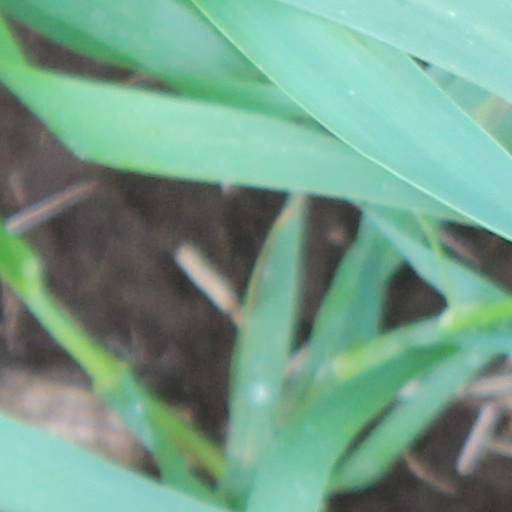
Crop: wheat